Love Over Night

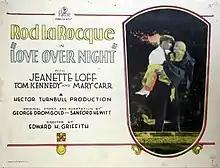
Lobby card

Love Over Night is a 1928 American silent comedy film produced and distributed by Pathé Exchange and starring Rod La Rocque. The film was directed by Edward H. Griffith.